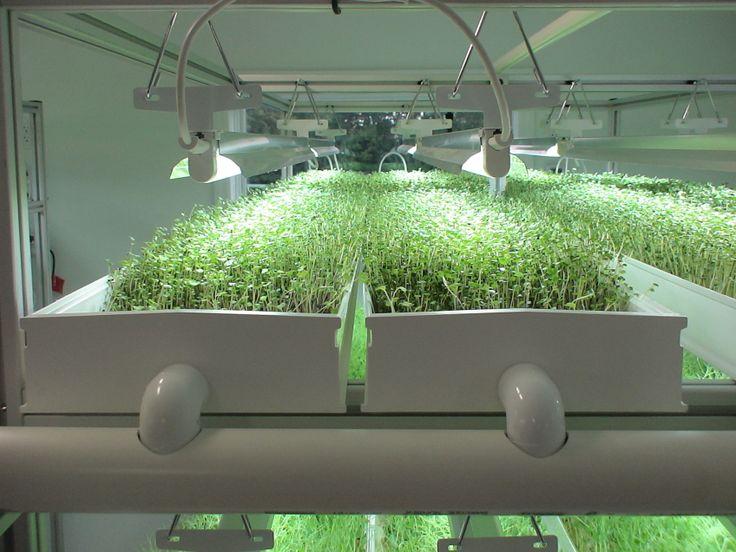
Eneo linalotumika kwa ajili ya kupanda mazao na kuyaotesha, limewekewa vifaa maalumu vya kusaidia kazi hiyo.
Viko vitalu vyeupe vya mimea iliyoota, vilivyofungwa na kutenganishwa huku taa zikiwa zinamulika.
Kilimo cha mimea kinachotumia mashine na mitambo ya kisasa kwa ajili ya kuotesha na kukuzia, kina faida kubwa kwa sababu ya ufanisi wake.